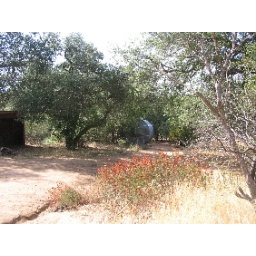
water tank on its side, near a storage building